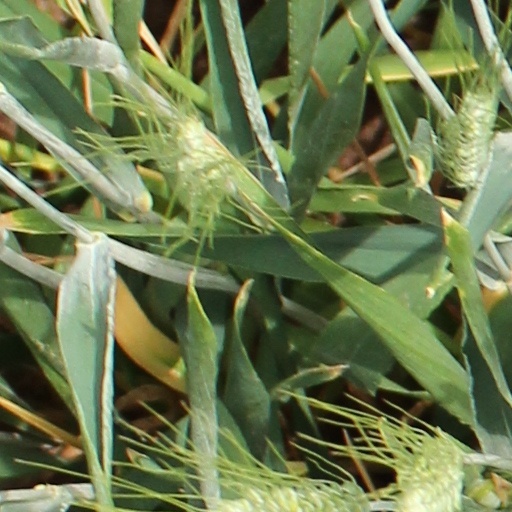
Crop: wheat